Anna-Maria Sieklucka

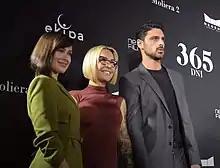
Anna-Maria Sieklucka, Michele Morrone, and author Blanka Lipińska in 2019

In October 2019, she appeared in one episode of the Polish television series "Na dobre i na złe", focused around the life of paramedics and hospital staff.